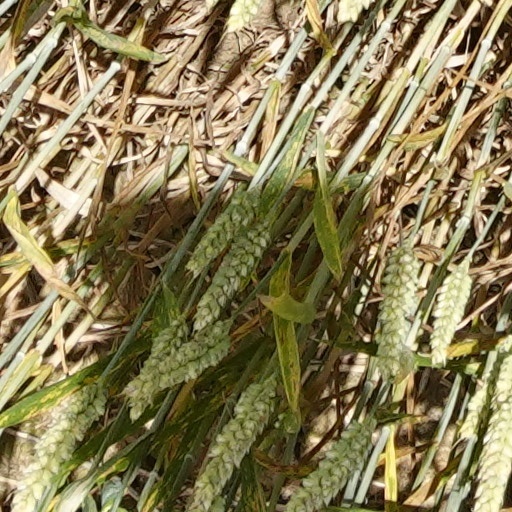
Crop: wheat